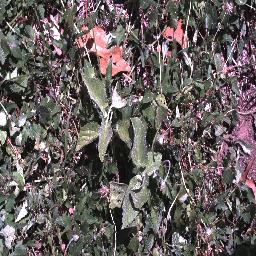
Label: negative